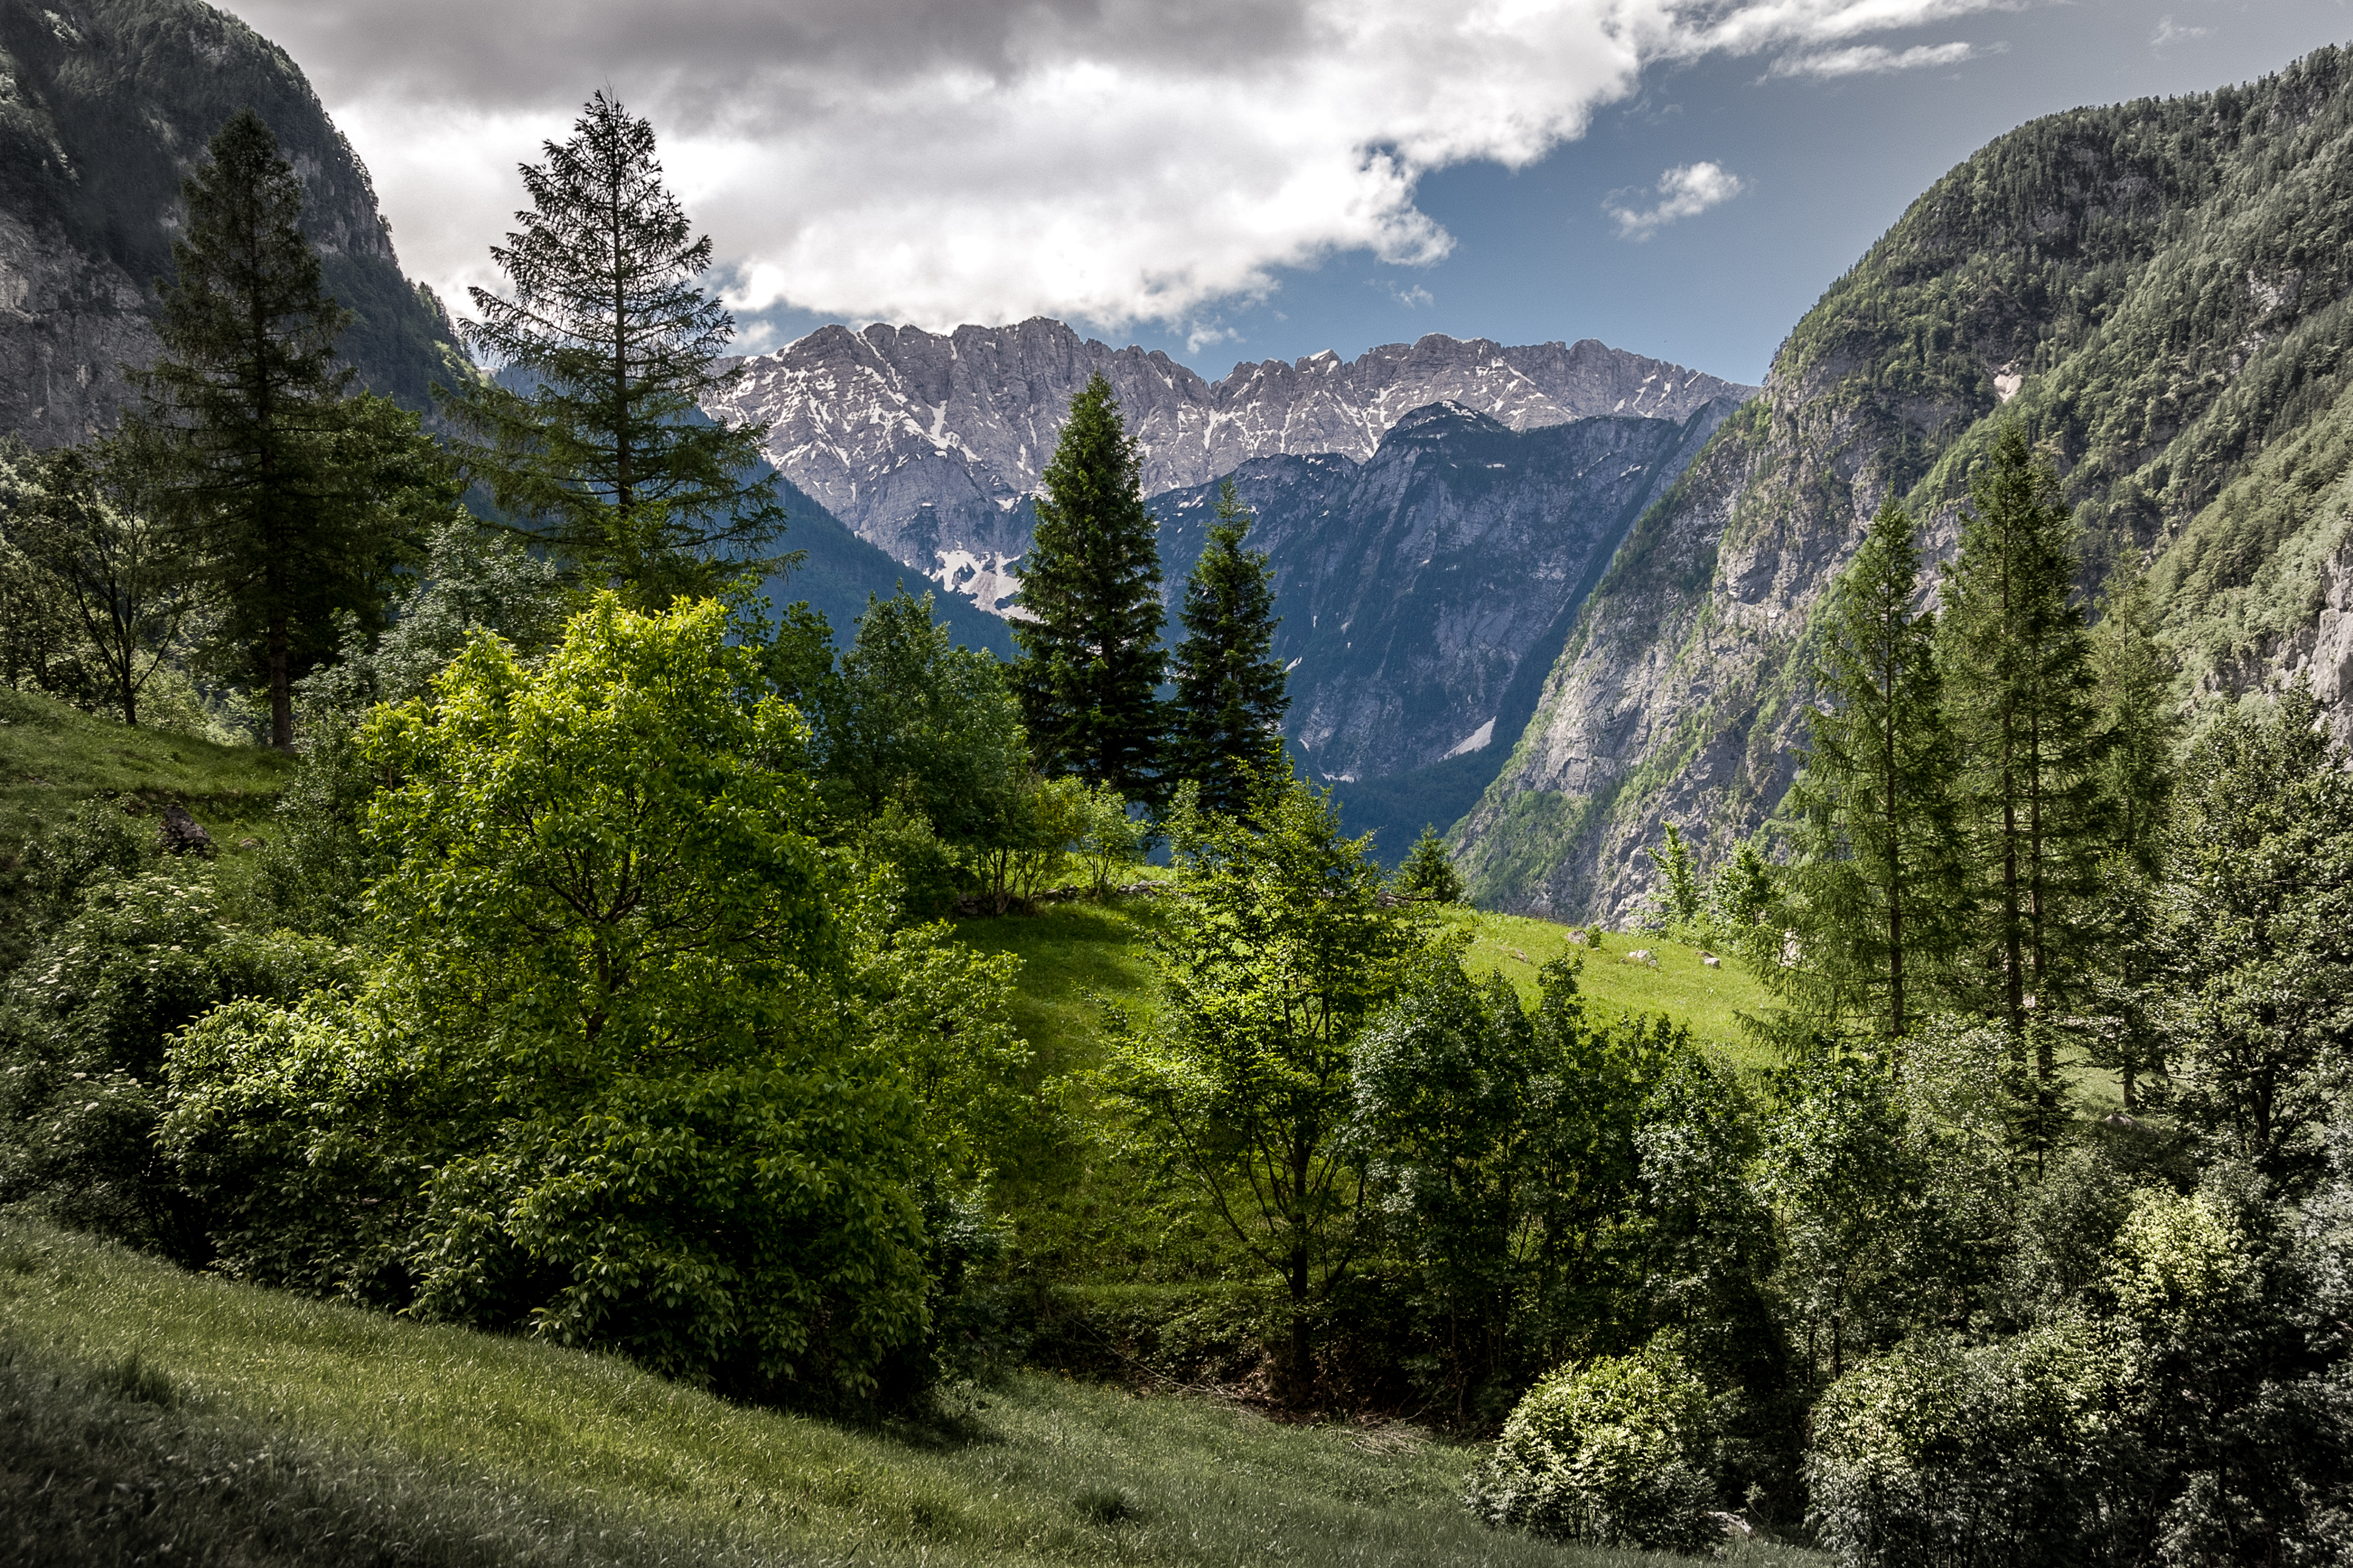
landscape, tree, nature, forest, outdoor, wilderness, mountain, meadow, hill, valley, mountain range, green, autumn, park, blue, national park, ridge, trees, mountainside, alps, vegetation, plateau, woodland, ecosystem, slovenia, foothill, desaturation, tolmin, isonzo, trenta, landform, mountain pass, geographical feature, atmospheric phenomenon, mountainous landforms